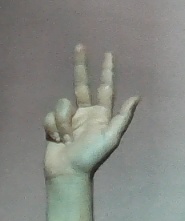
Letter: al